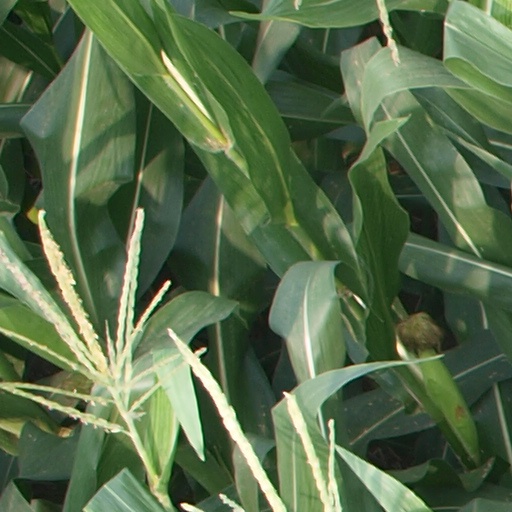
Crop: maize; corn